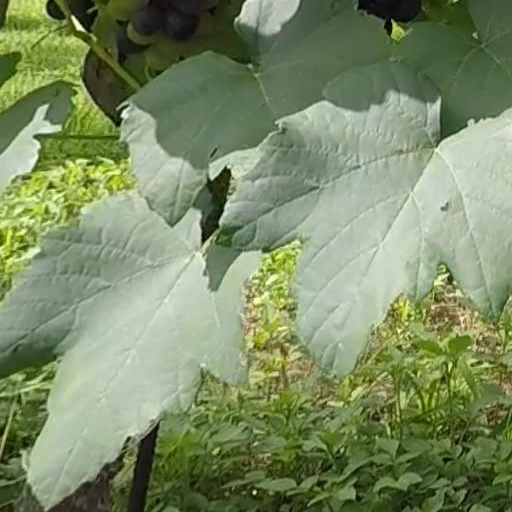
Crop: grape